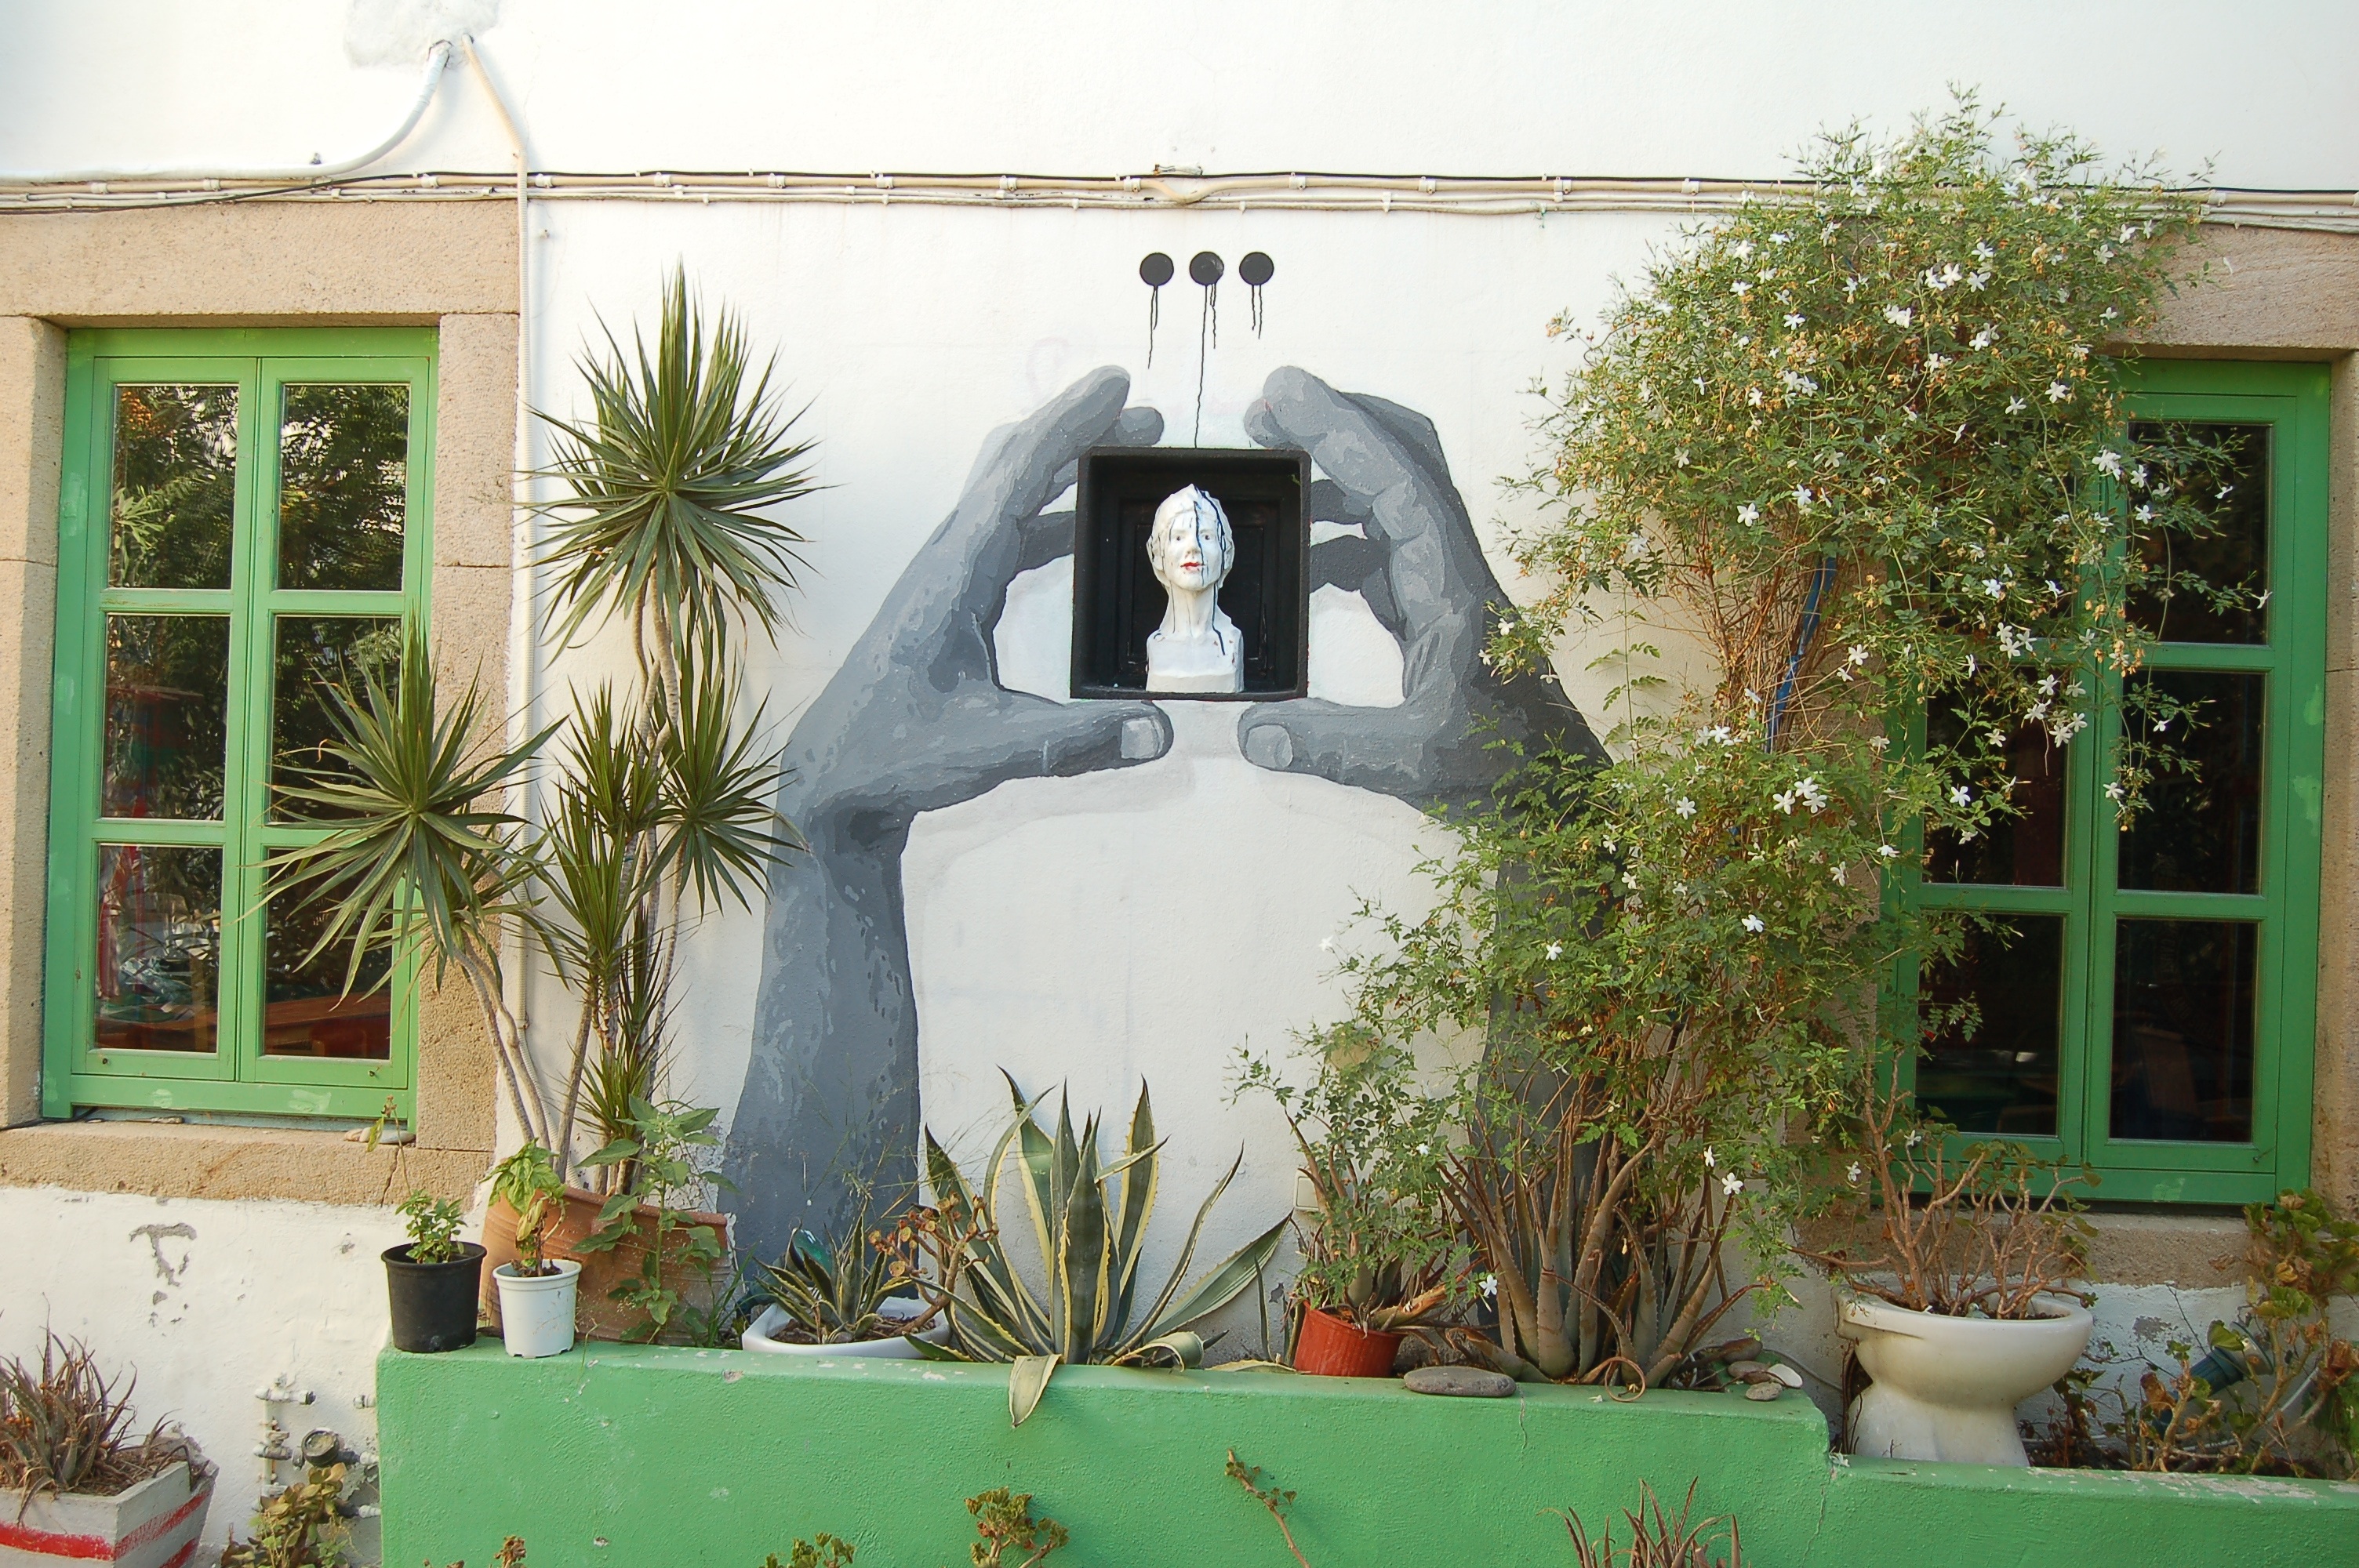
house, flower, home, green, cottage, backyard, garden, art, yard